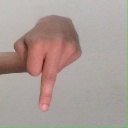
अक्षर: प